Campo Imperatore

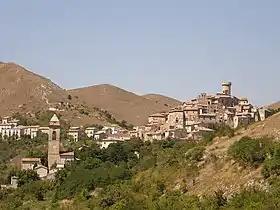
Village of Santo Stefano di Sessanio

Campo Imperatore is also home to the Alpine Botanical Garden of Campo Imperatore. Founded in 1952, the garden is devoted to cultivation and study of some 300 species indigenous mountainous plants, including rare and endangered plant species, among them "Vaccinium gaultherioides", Yellow Gentiana ("Gentiana lutea"), Edelweiss of the Apennines ("Leontopodium nivale"), and "Adonis distorta", all plants that have adapted to Campo Imperatore's environment.